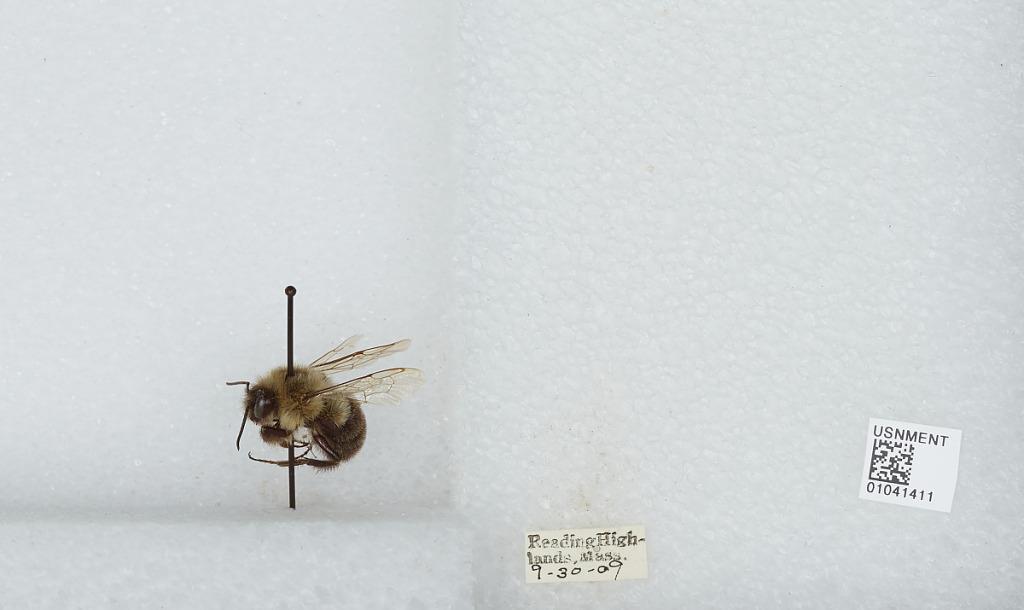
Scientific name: Bombus sp.
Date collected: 1909-9-30
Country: United States
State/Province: Massachusetts
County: Middlesex
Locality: Reading Highlands
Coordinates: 42.5256, -71.0953